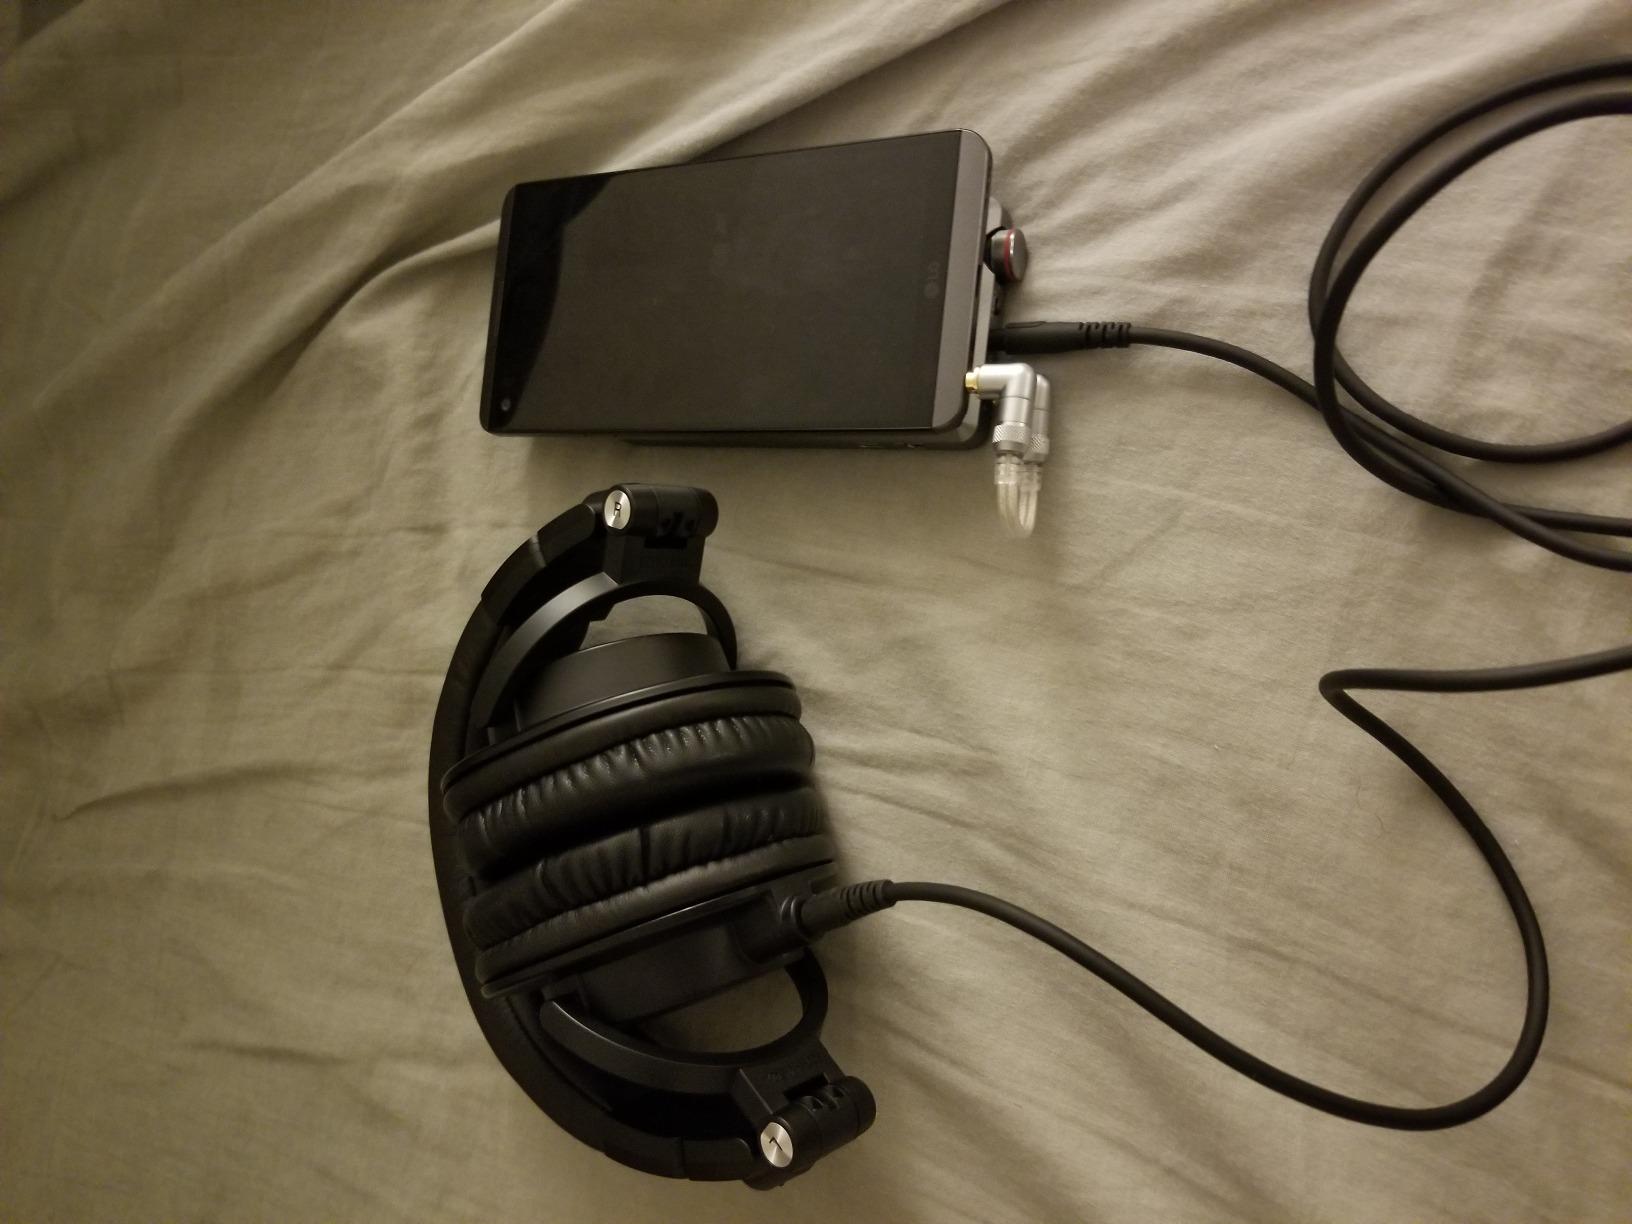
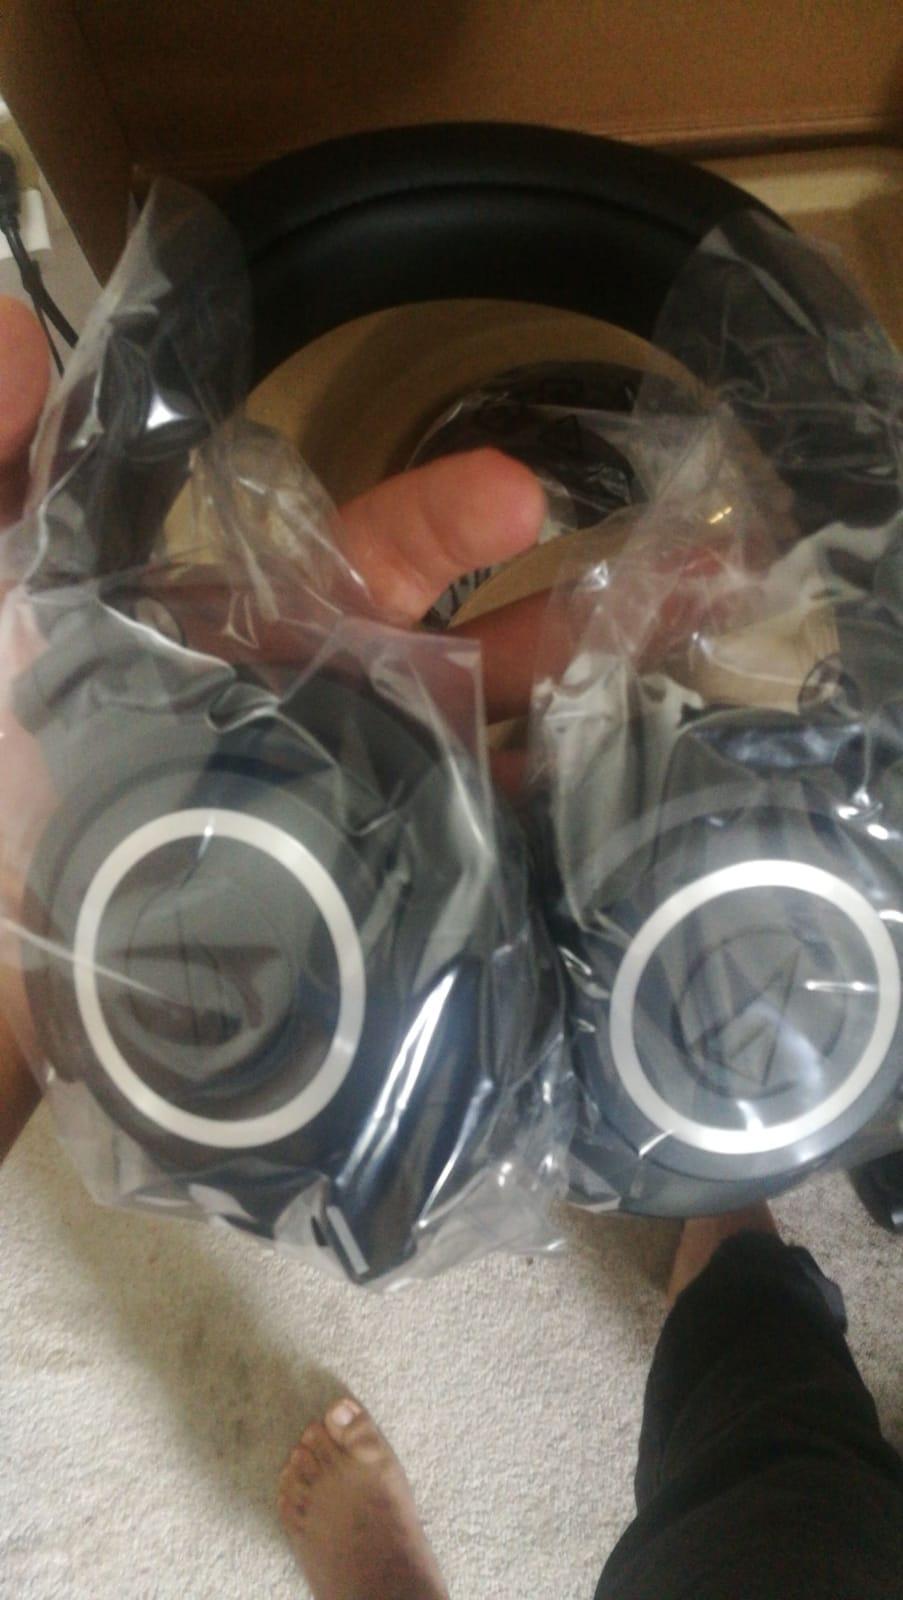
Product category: headphones
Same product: yes